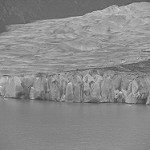
Label: B & W